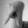
ASL letter: Q